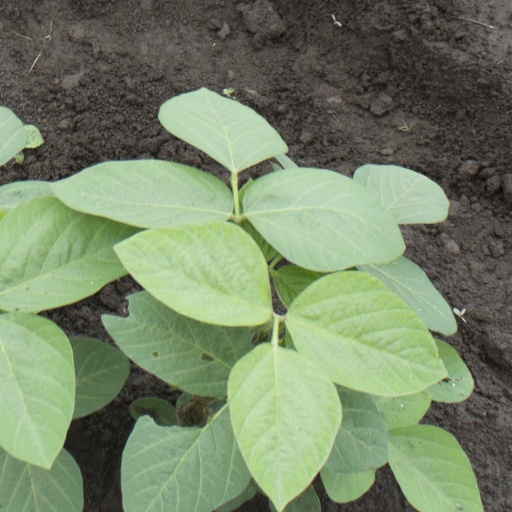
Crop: soybean